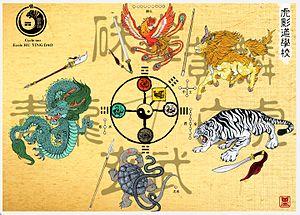
Cycle Tao - Evolution cardinale
L'école Hu Ying Dao, mot à mot école de l'Ombre du Tigre, est une des écoles constituant le Wushu, art martial traditionnel sino-vietnamien. En gestation depuis 2010, année du Tigre, elle a été fondée officiellement en France, à Vichy, le 15 août 2011 par le collectif SHENG, appelé aussi Comité Directeur. Sa composition est anonyme car il n'a pas vocation à attirer de considération particulière. L'Ecole HU YING DAO se veut pérenne et ne repose pas sur l'existence d'un Maître, mais sur une démarche universelle et intemporelle : le travail et la remise en cause perpétuels.